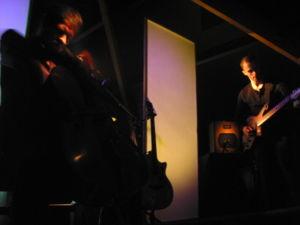
Pierre Le Bourgeois (à gauche) et Nosfell (à droite) en concert à l'Appel d'Airs (Trébry) en 2005.
Nosfell, dit aussi Labyala Nosfell, né le 1ᵉʳ décembre 1977 à Saint-Ouen en Seine-Saint-Denis, est un chanteur et musicien de rock français. Il se produit sur scène aux côtés du violoncelliste Pierre Le Bourgeois et du batteur Orkhan Murat.